Alfred Edwards (journalist)

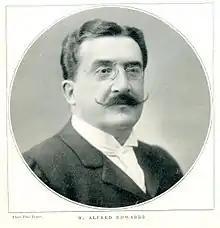
Alfred Edwards circa 1900

Alfred Charles Edwards (10 July 1856 – 10 March 1914) was a journalist and magnate of the French press.